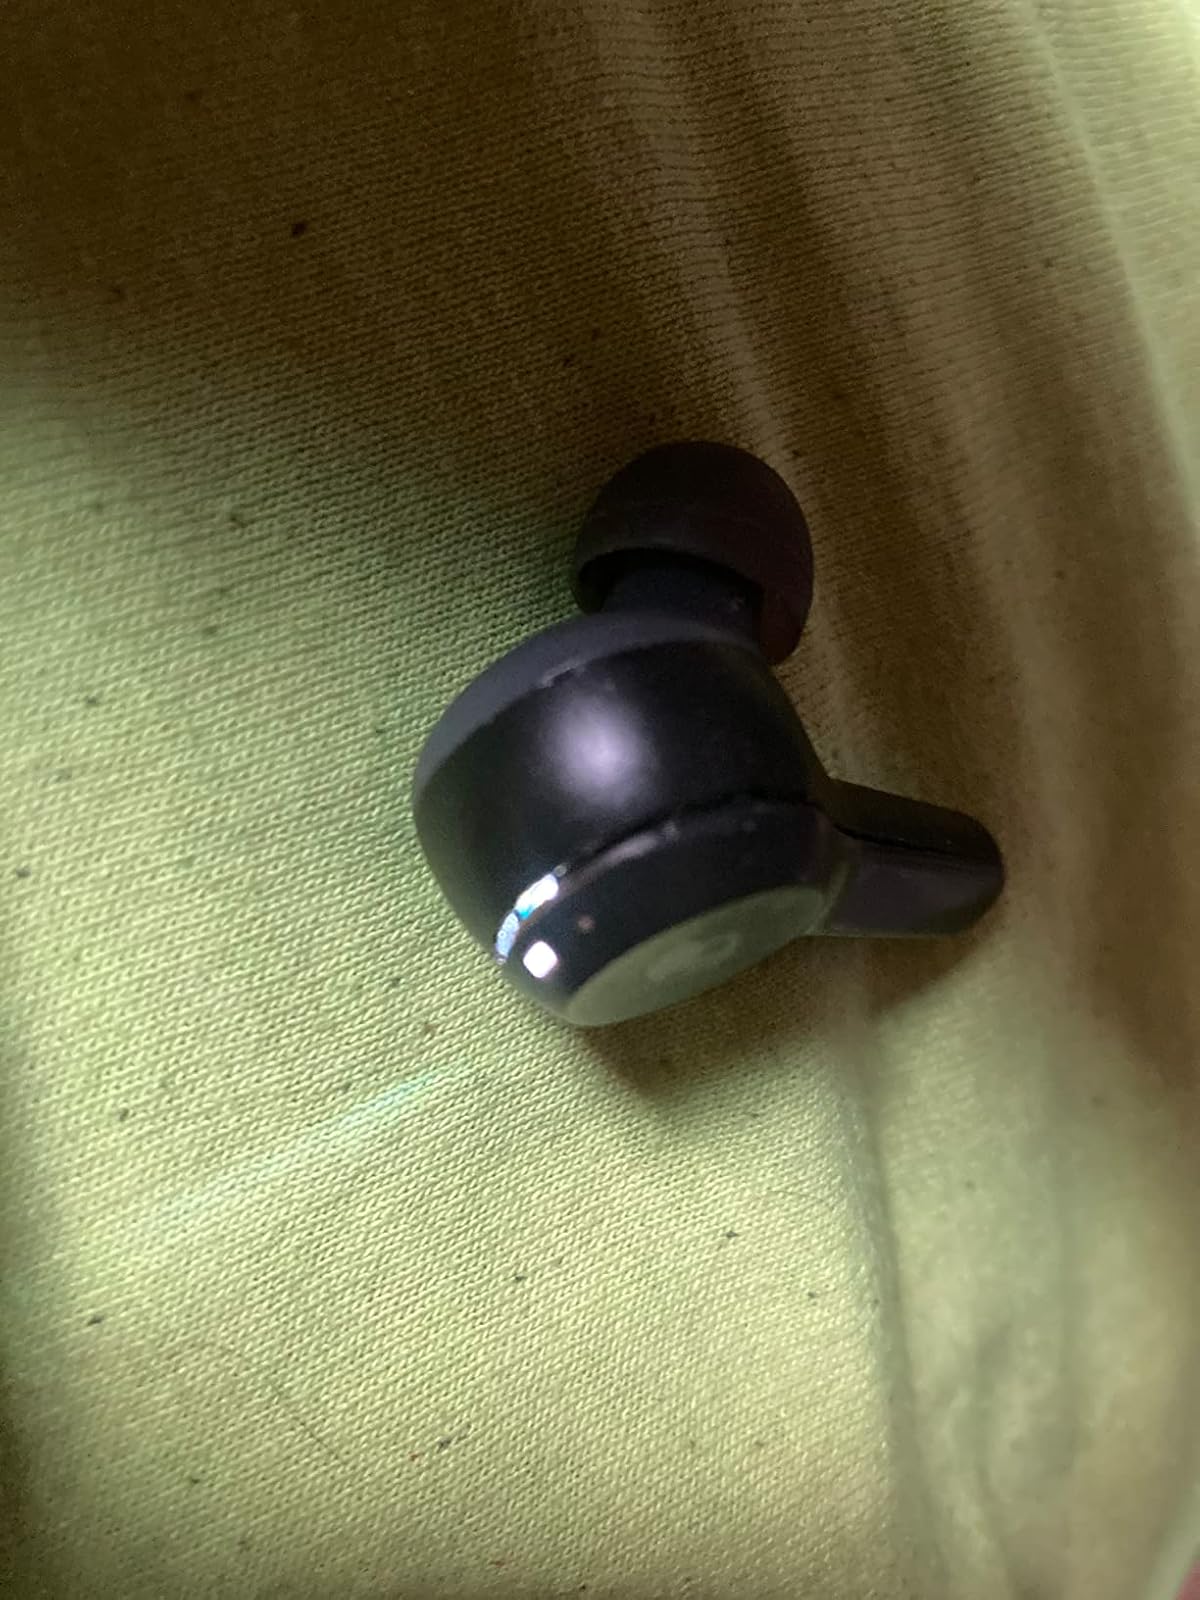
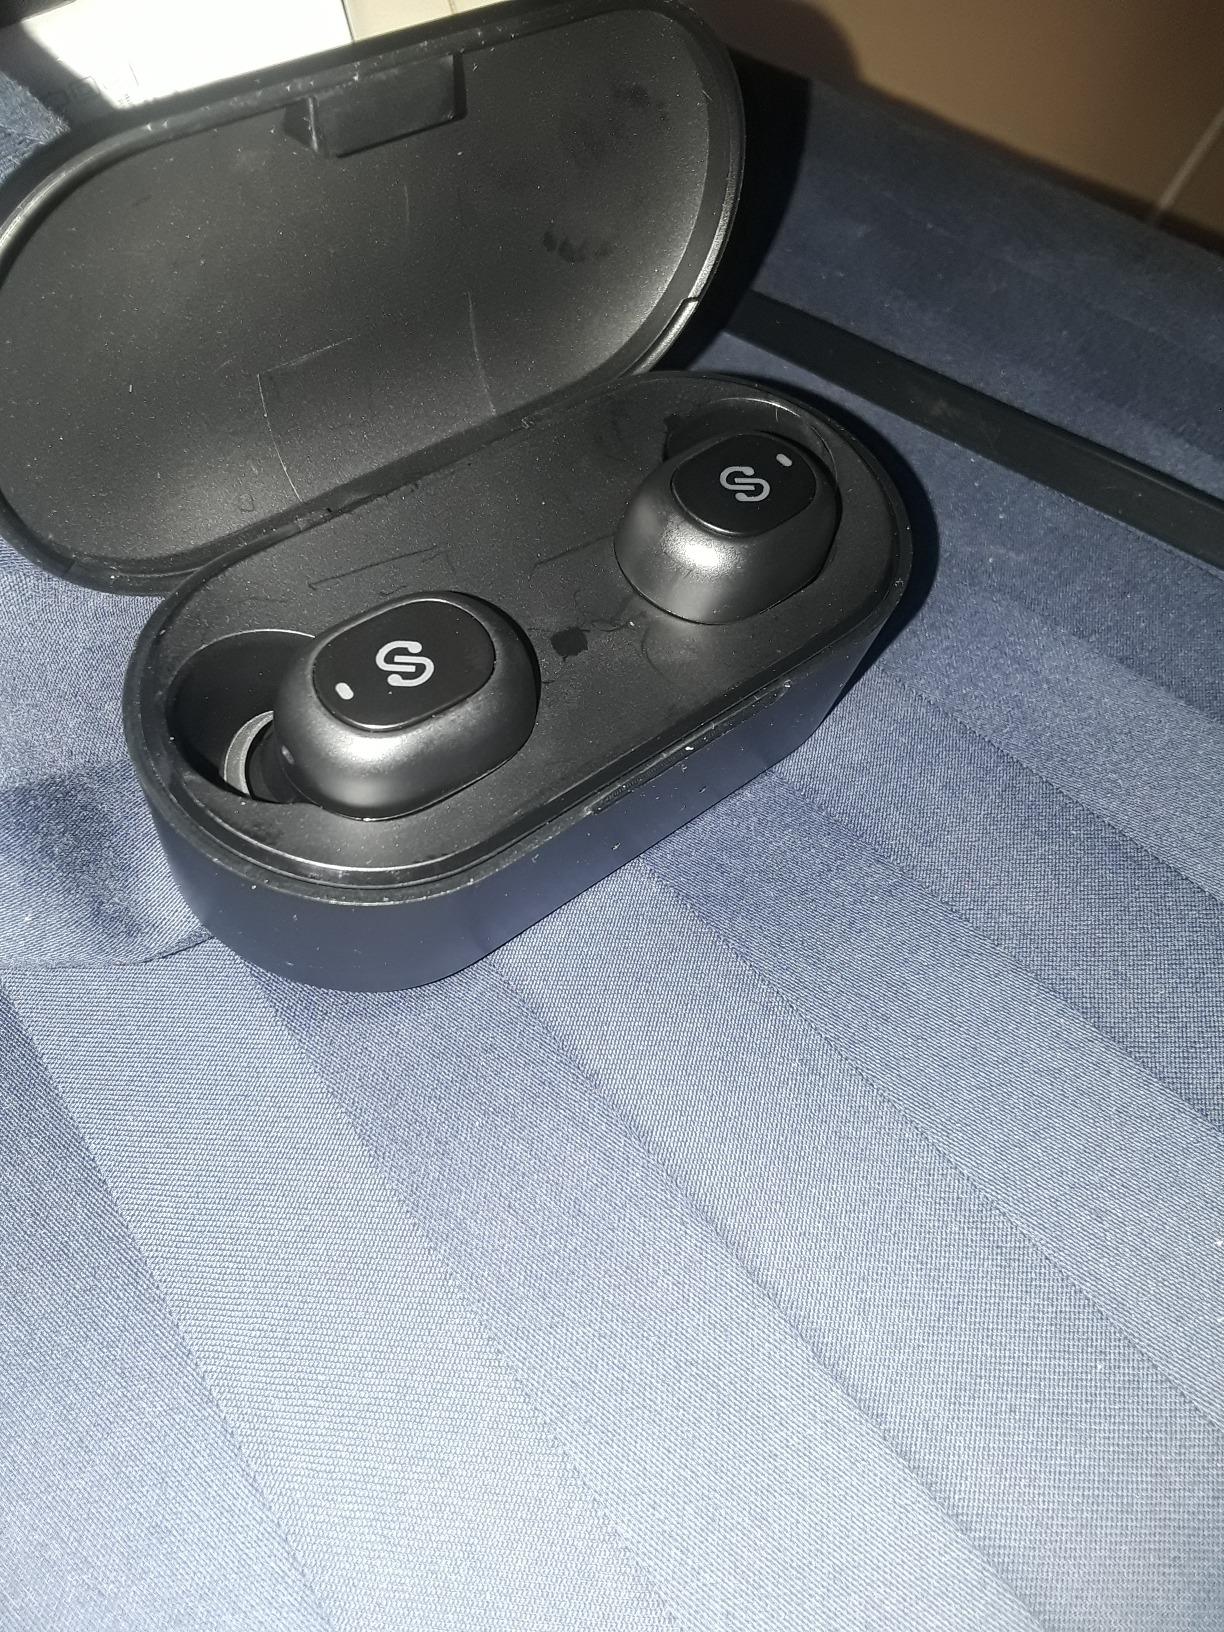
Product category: earbuds
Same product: no